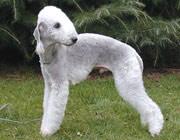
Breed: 214-n000033-Bedlington_terrier